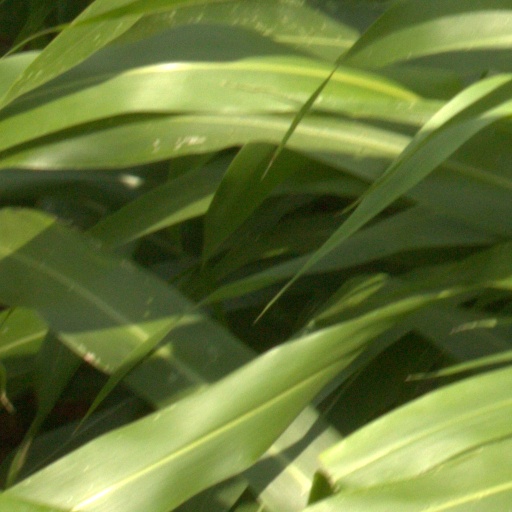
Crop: sorghum